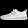
Label: Sneaker